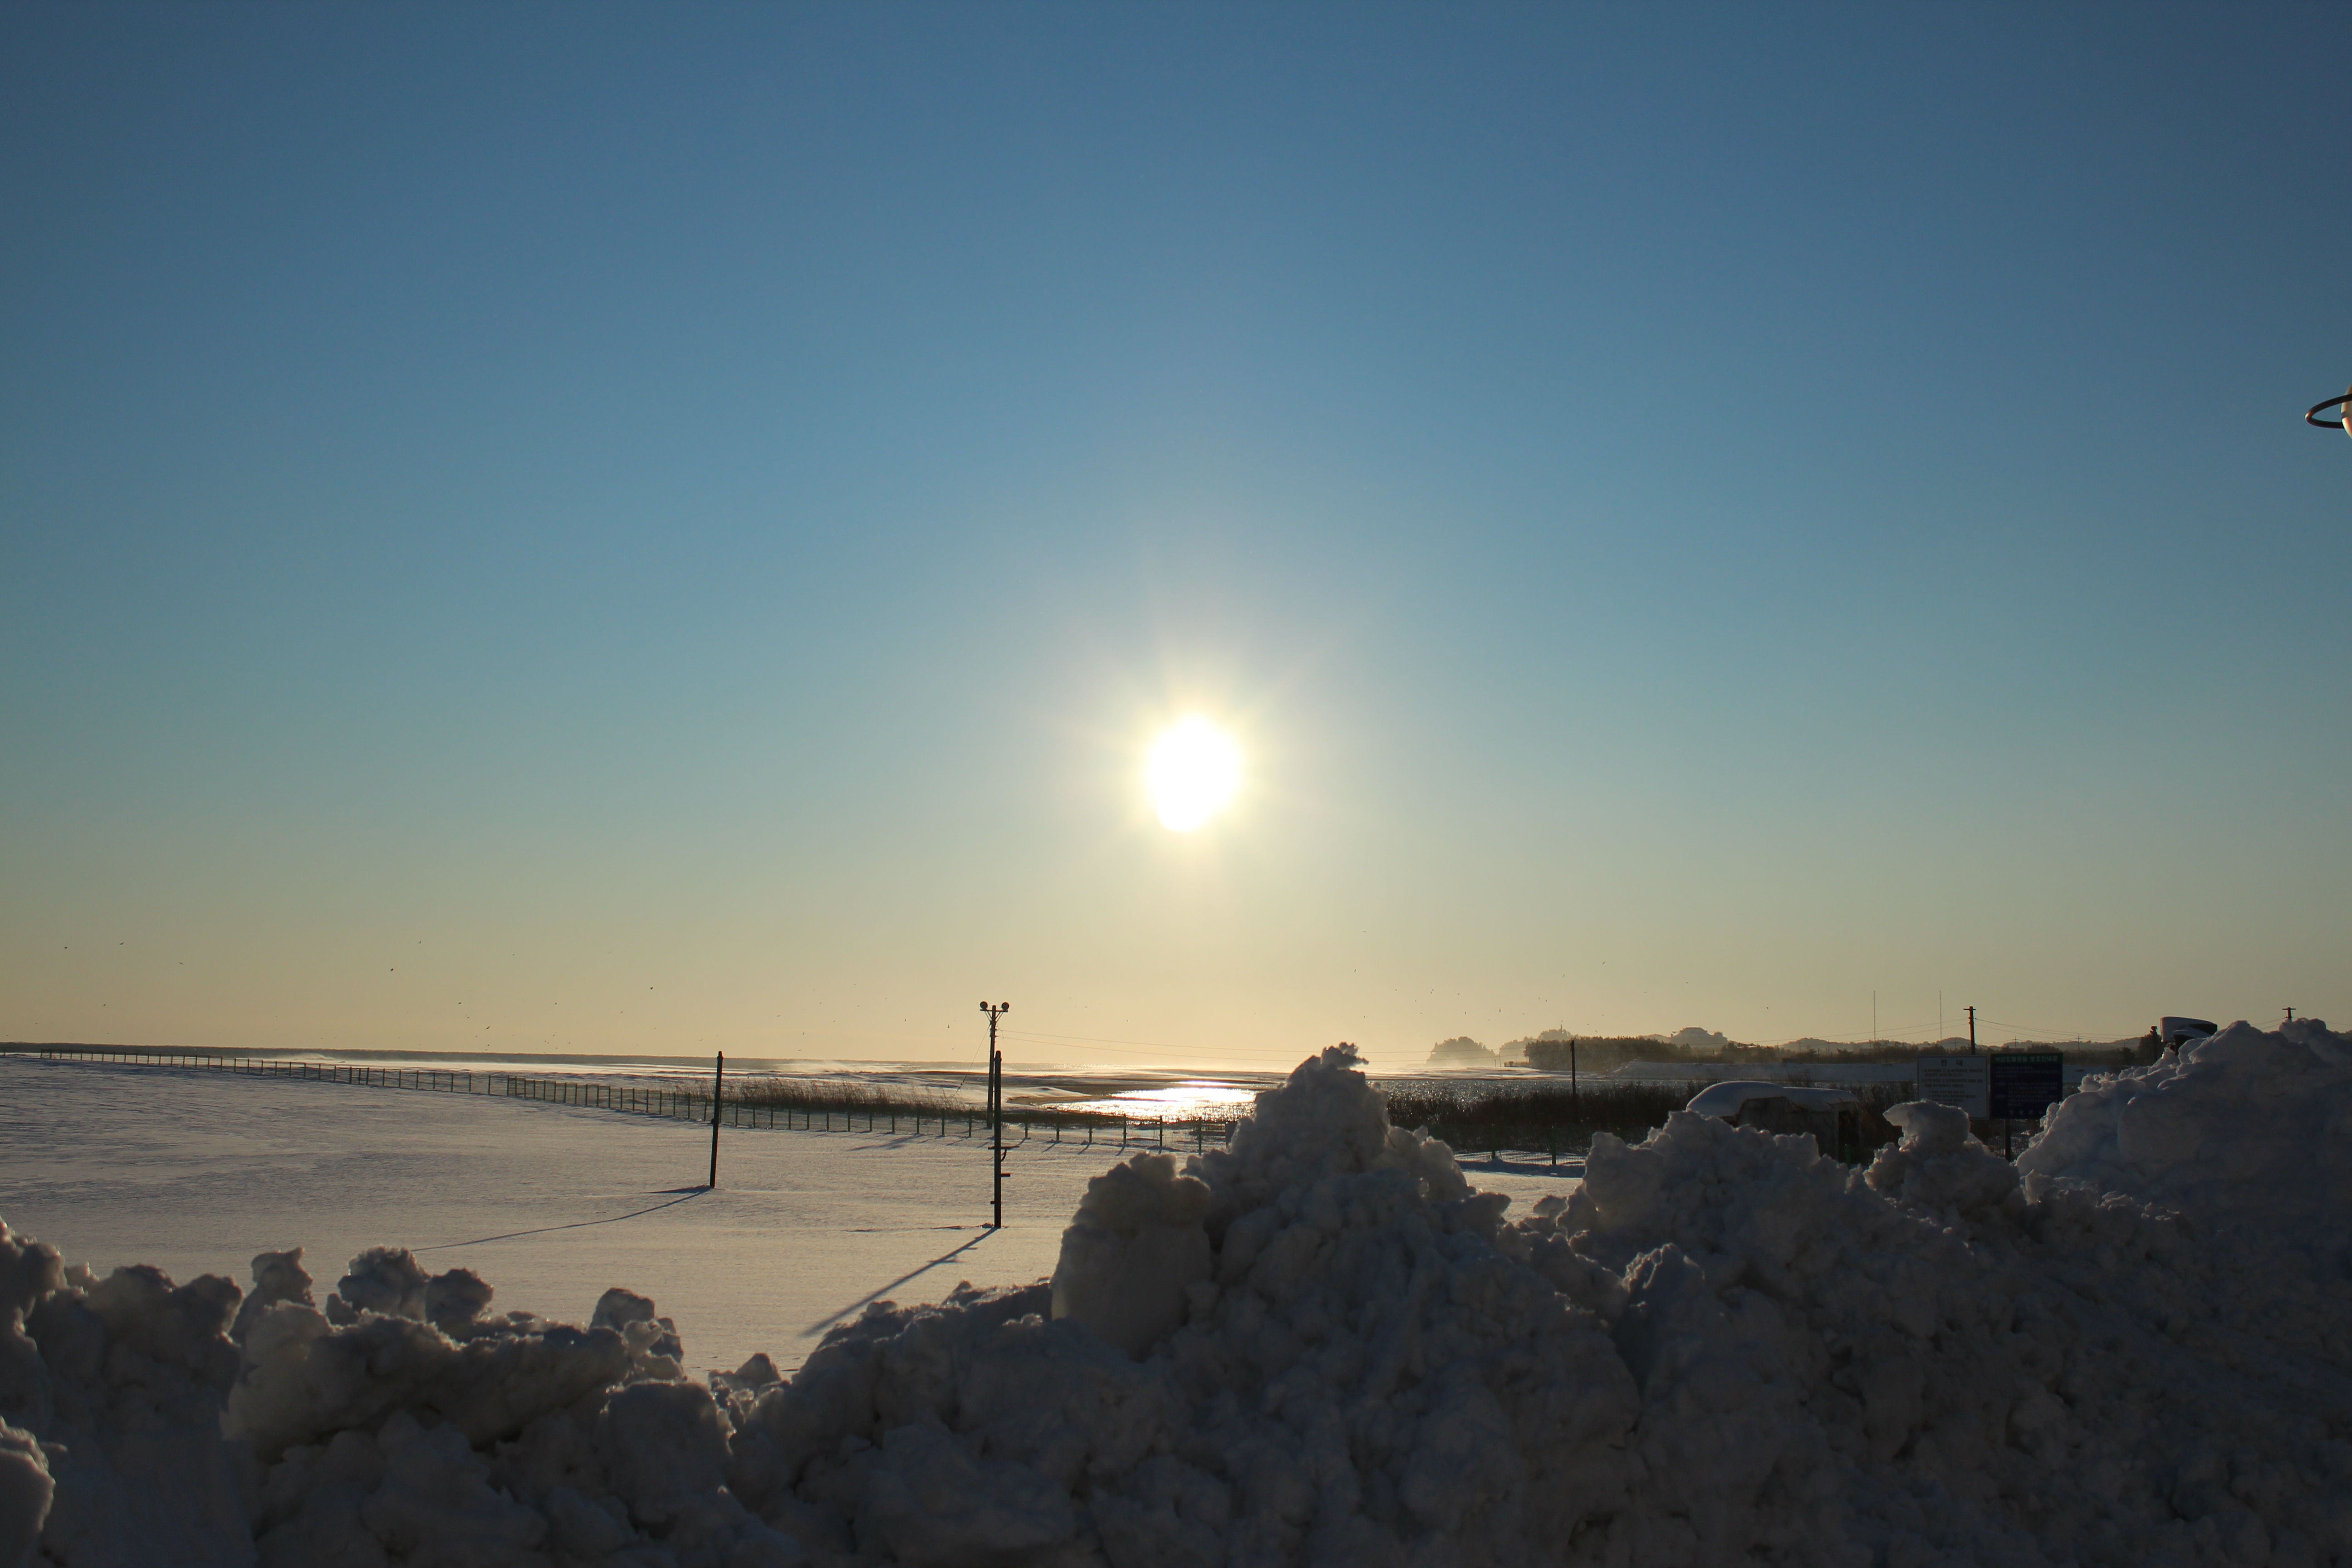
beach, sea, ocean, horizon, snow, winter, sky, sun, sunrise, sunset, sunlight, morning, wave, dawn, dusk, ice, evening, weather, season, gangwon do, winter sea, sokcho, atmospheric phenomenon